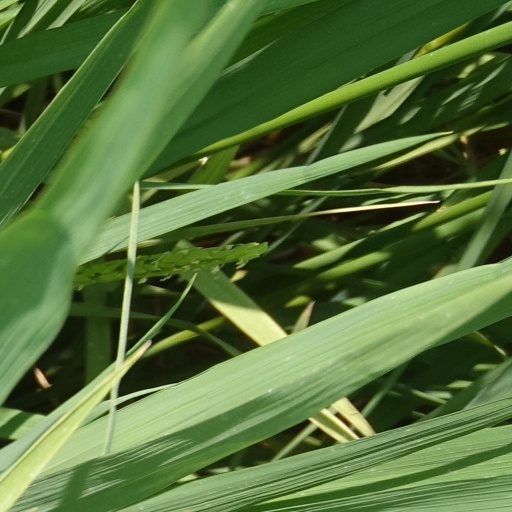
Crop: rice